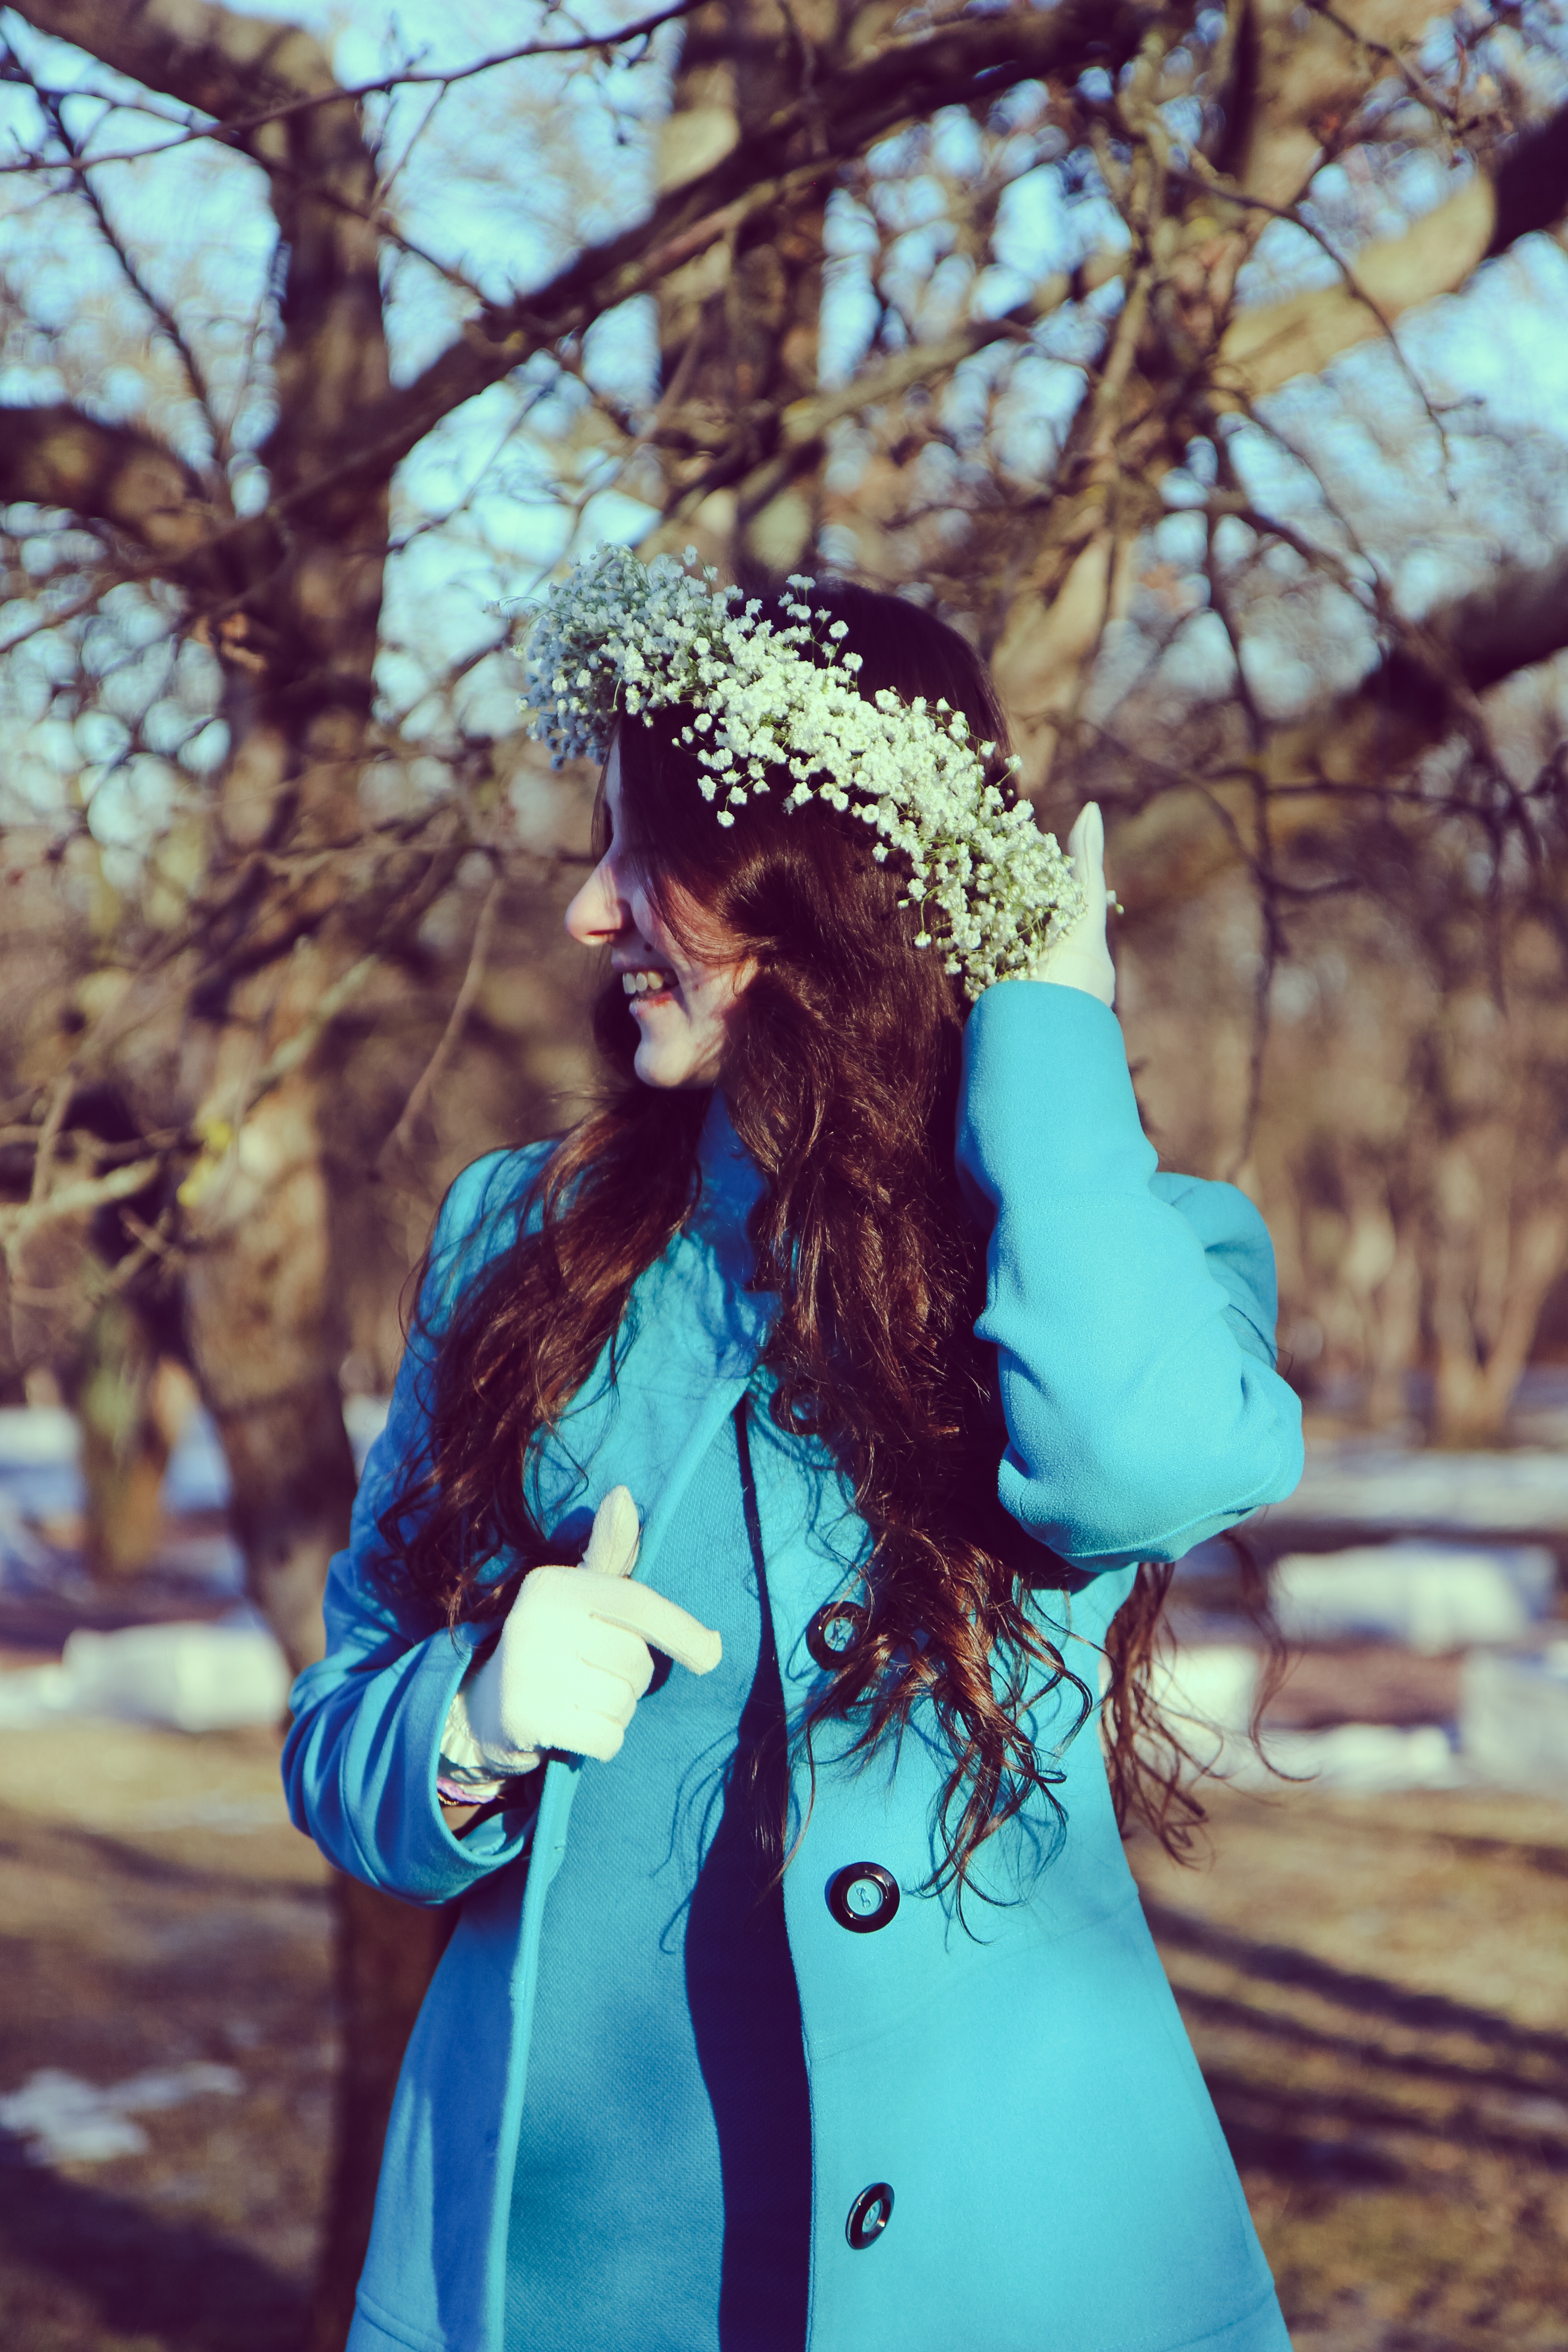
girl, flower, female, model, young, spring, color, fashion, blue, clothing, lady, season, hairstyle, wreath, flowers, dress, photograph, beauty, costume, views, photoshoot, emotions, chamomile, photo shoot, worth